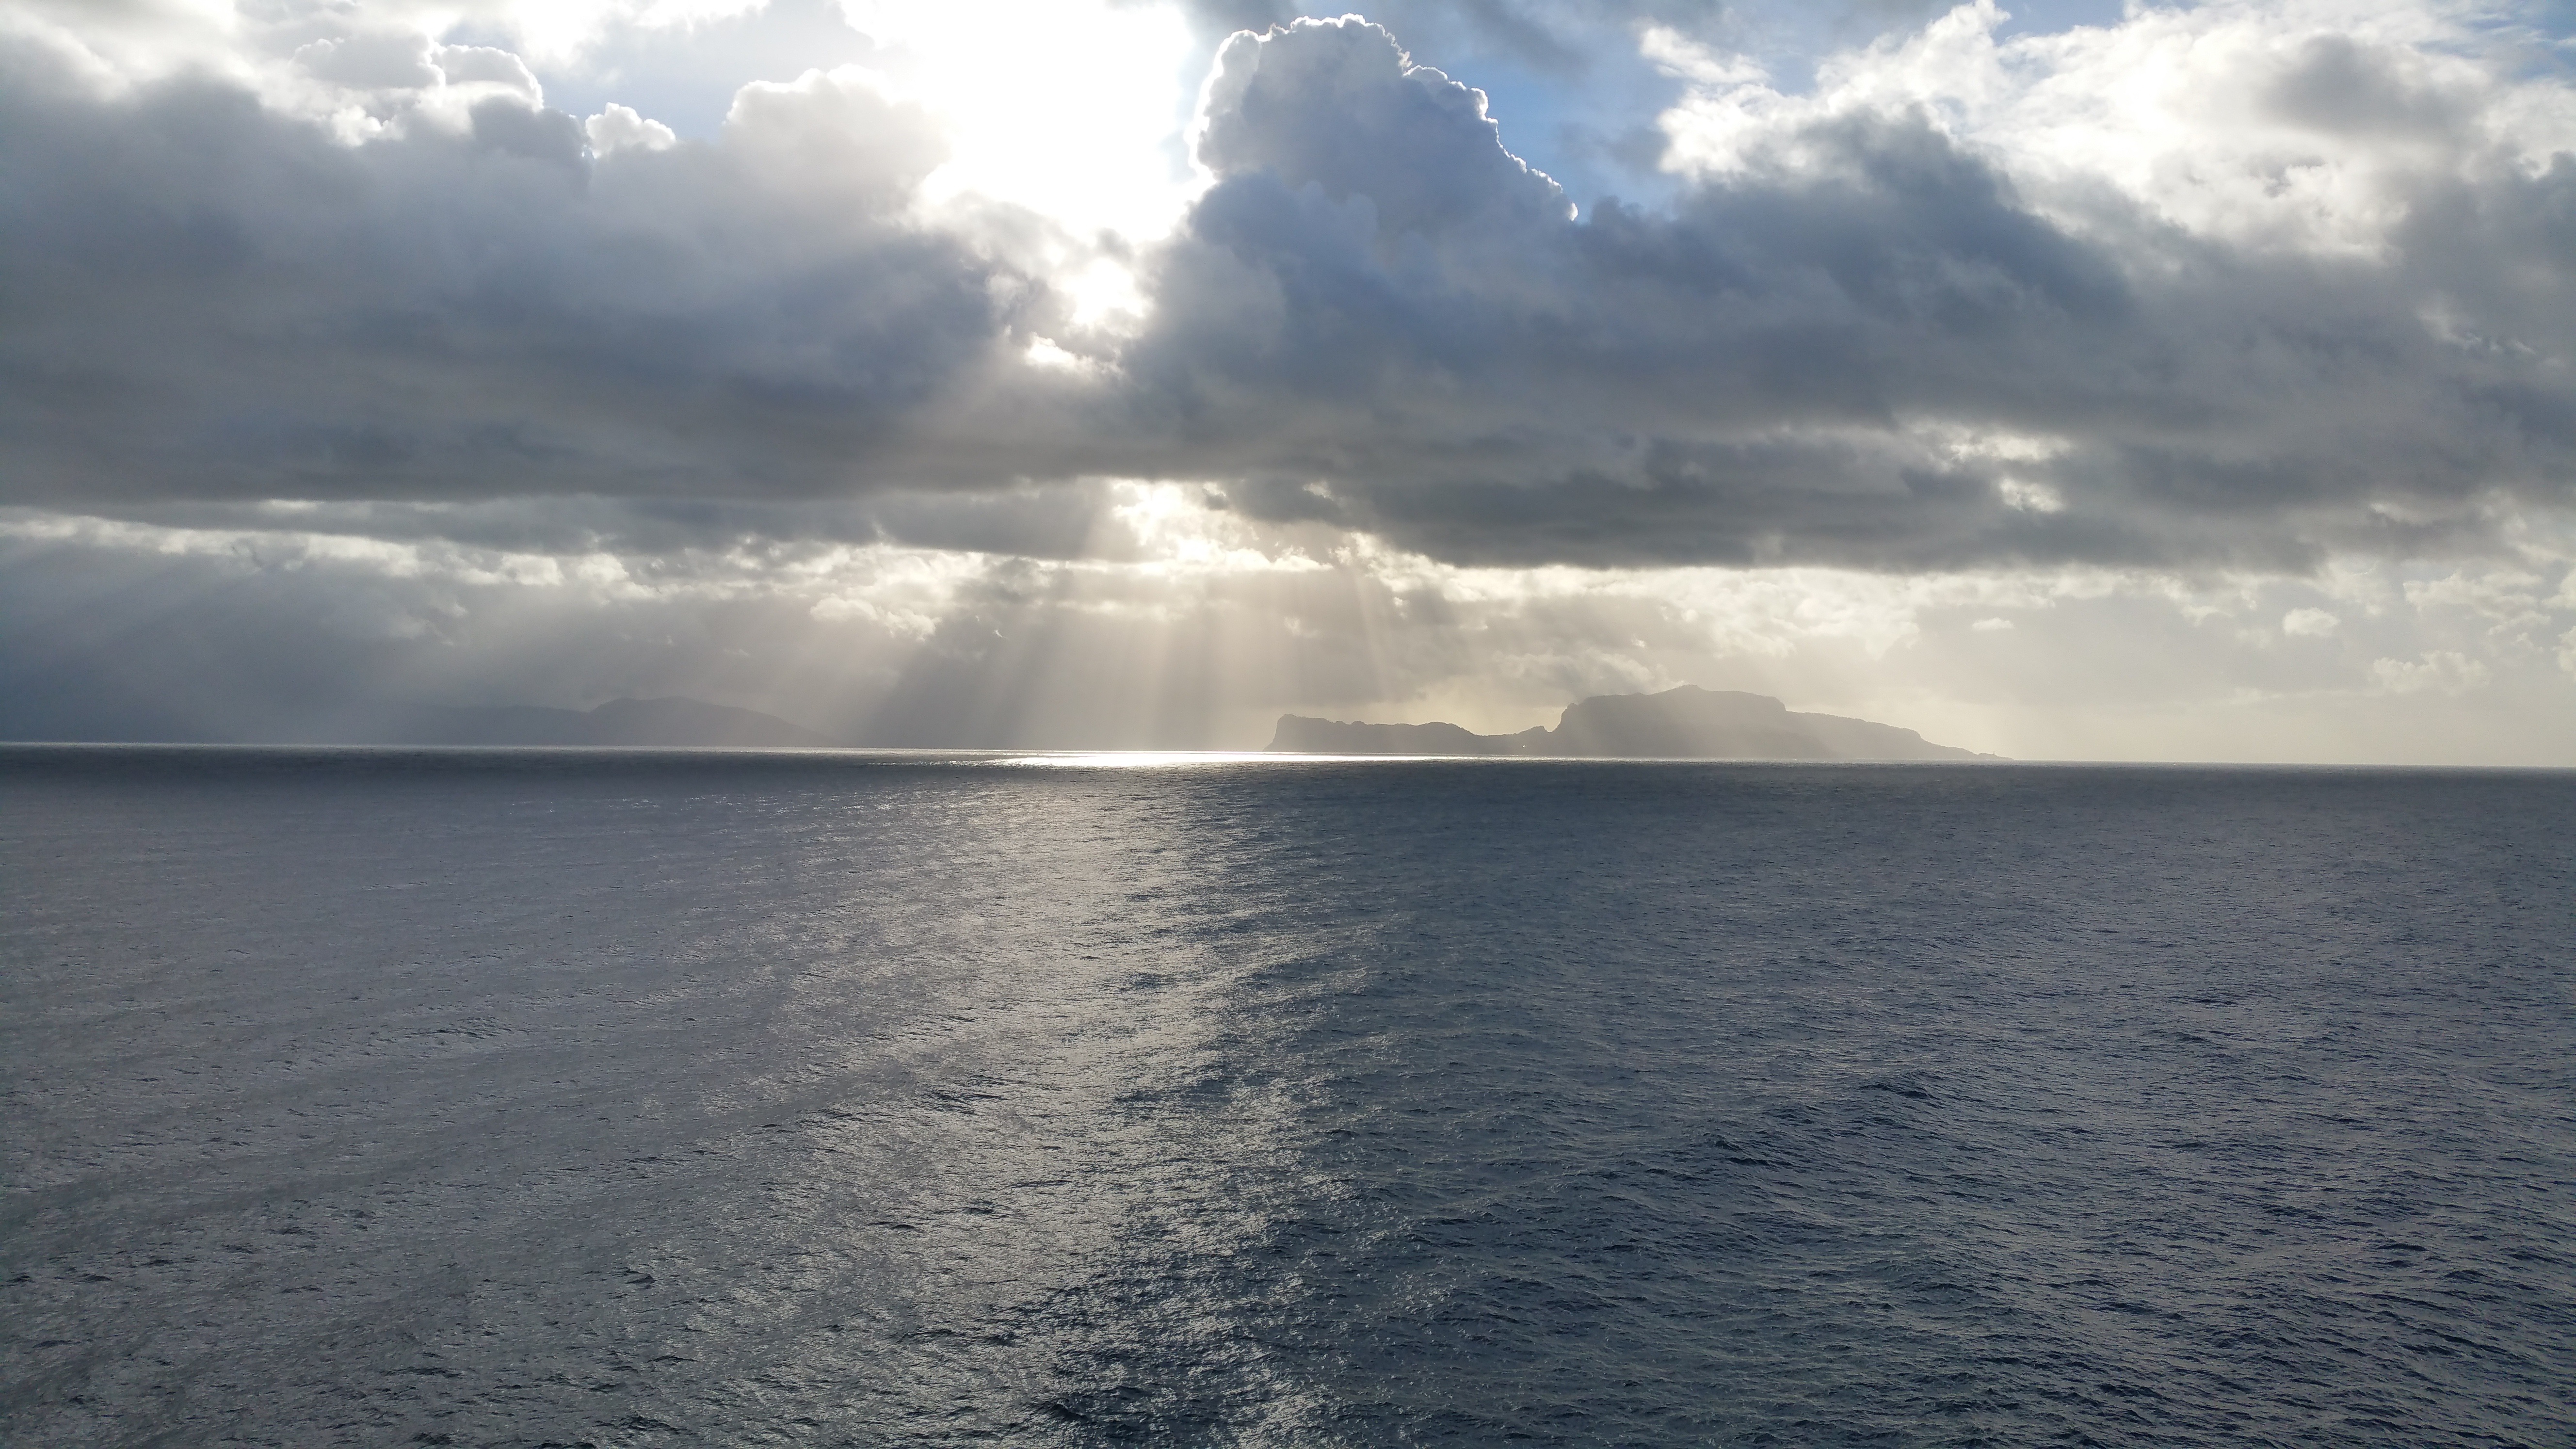
sea, coast, water, ocean, horizon, cloud, sky, sun, sunlight, wave, wind, atmosphere, cumulus, calm, waterway, loch, phenomenon, meteorological phenomenon, wind wave, coastal and oceanic landforms